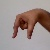
The image shows a hand gesture representing the letter 'Q' in Indian Sign Language.